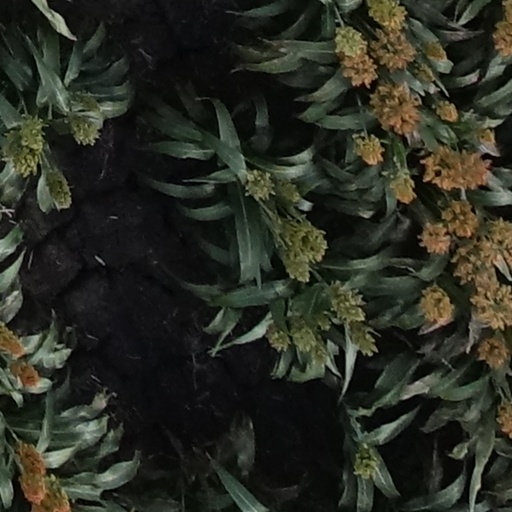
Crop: sorghum